Mike Brodie

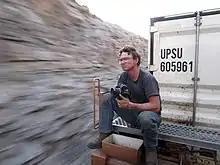
Brodie on a "Z" Train in New Mexico, USA.

Michael Christopher Brodie (born 1985), also known as the "Polaroid Kid" or "Polaroid Kidd", is an American photographer. From 2004 to 2008, Brodie freighthopped across the US and photographed people he encountered, largely train-hoppers, vagabonds, squatters, and hobos. He has published "A Period of Juvenile Prosperity" (2013), "Tones of Dirt and Bone" (2015), "Polaroid Kid" (2023), and "Failing" (2024).